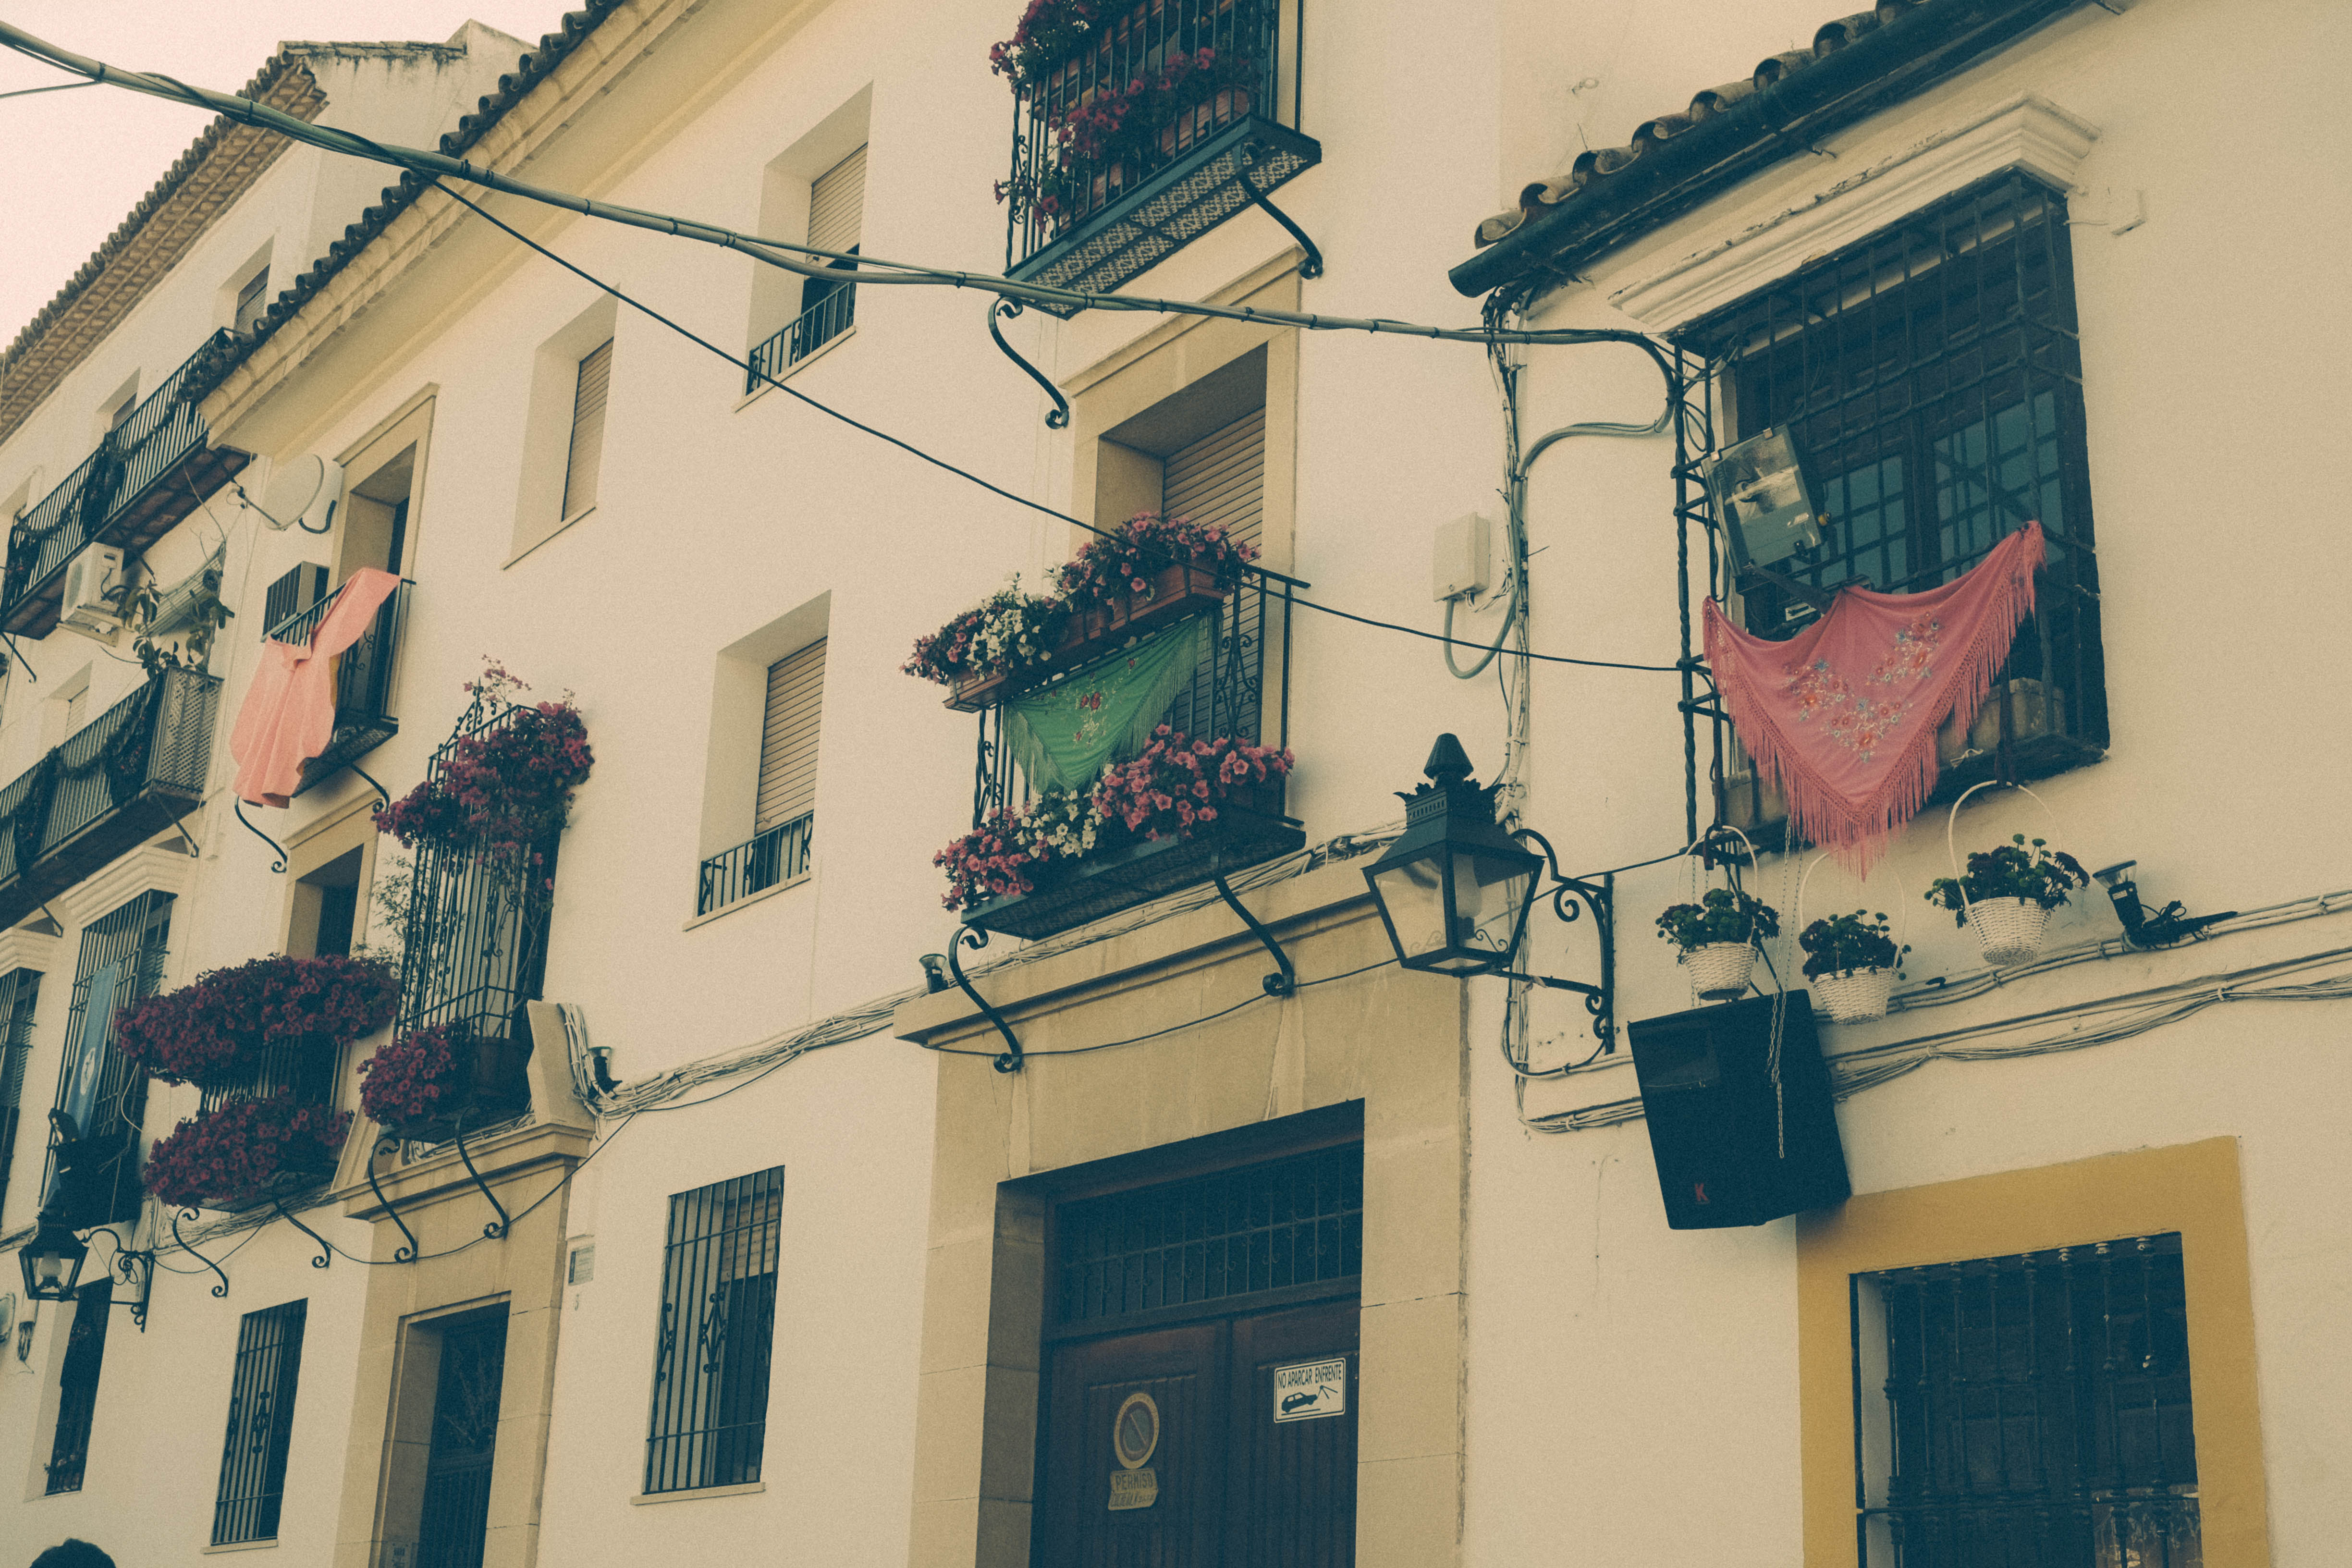
road, street, house, wall, color, facade, blue, art, mural, andalusia, tourist attraction, shape, cordoba, neighbourhood, urban area